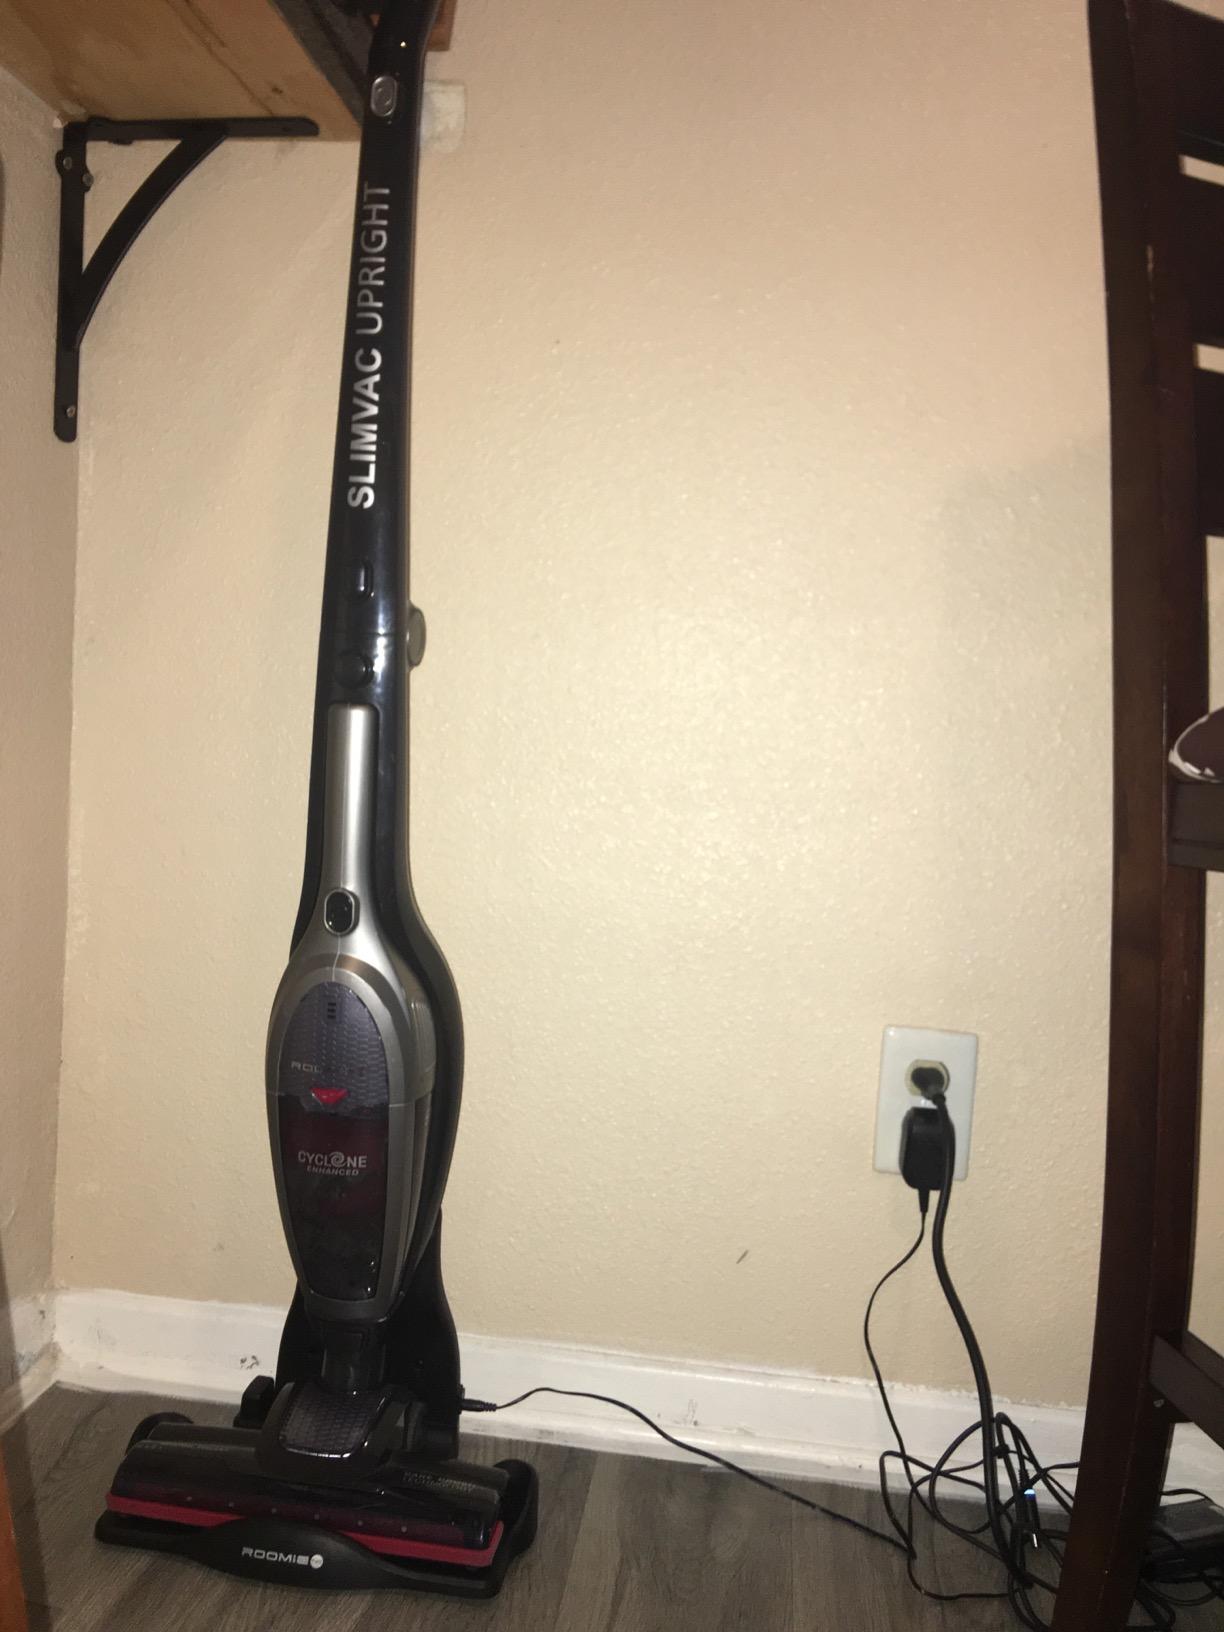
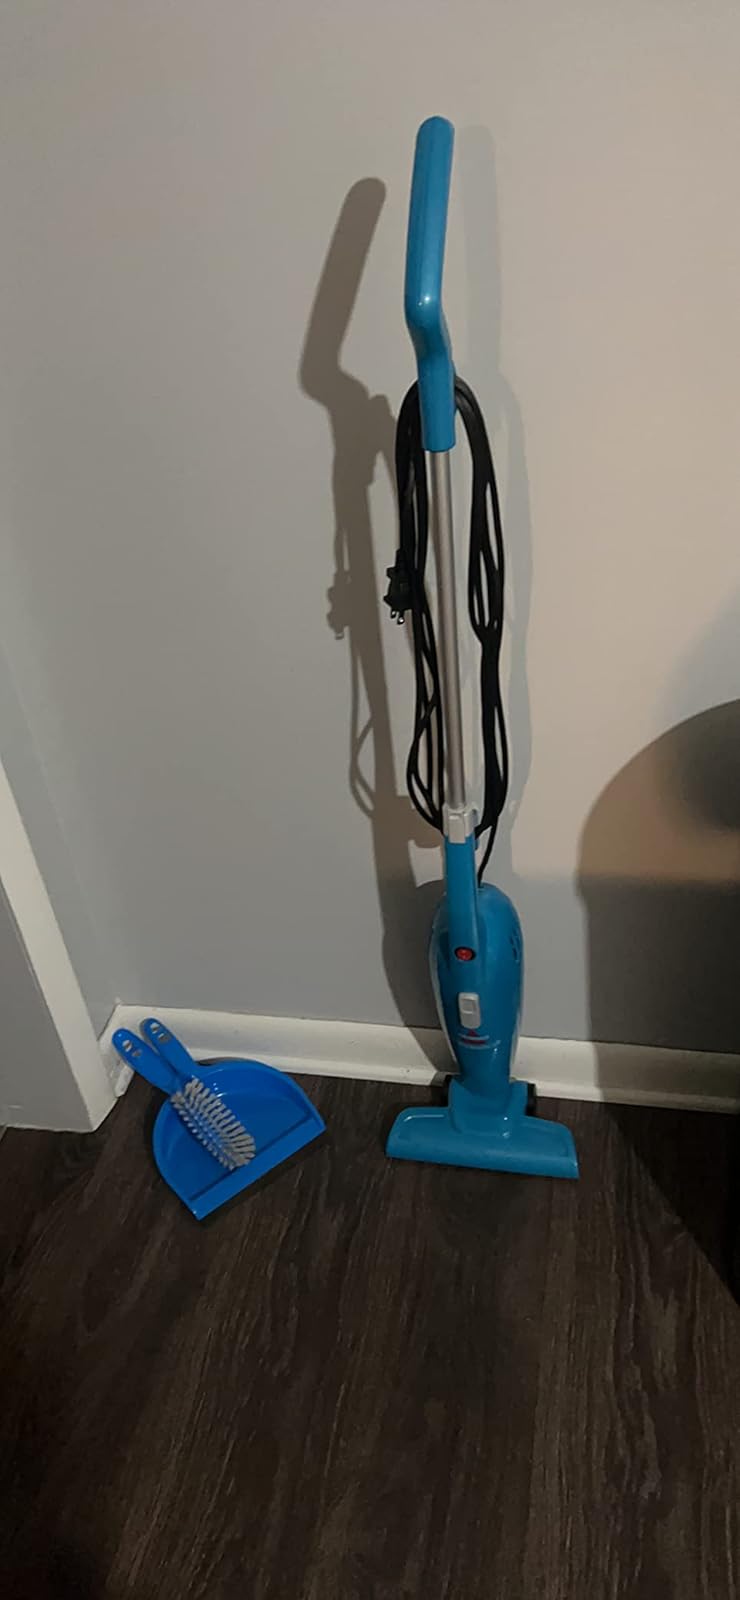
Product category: items_vacuum
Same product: no